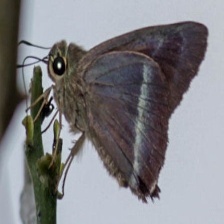
Species: COMMON BANDED AWL